List of ministers general of the Trinitarian Order

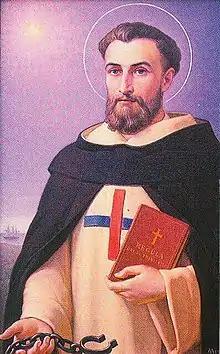
John de Matha was the first Minister General of the Order of Most Holy Trinity for Redemption of the Captives.

This is a list of the ministers general of the Order of the Most Holy Trinity for the Redemption of the Captives.